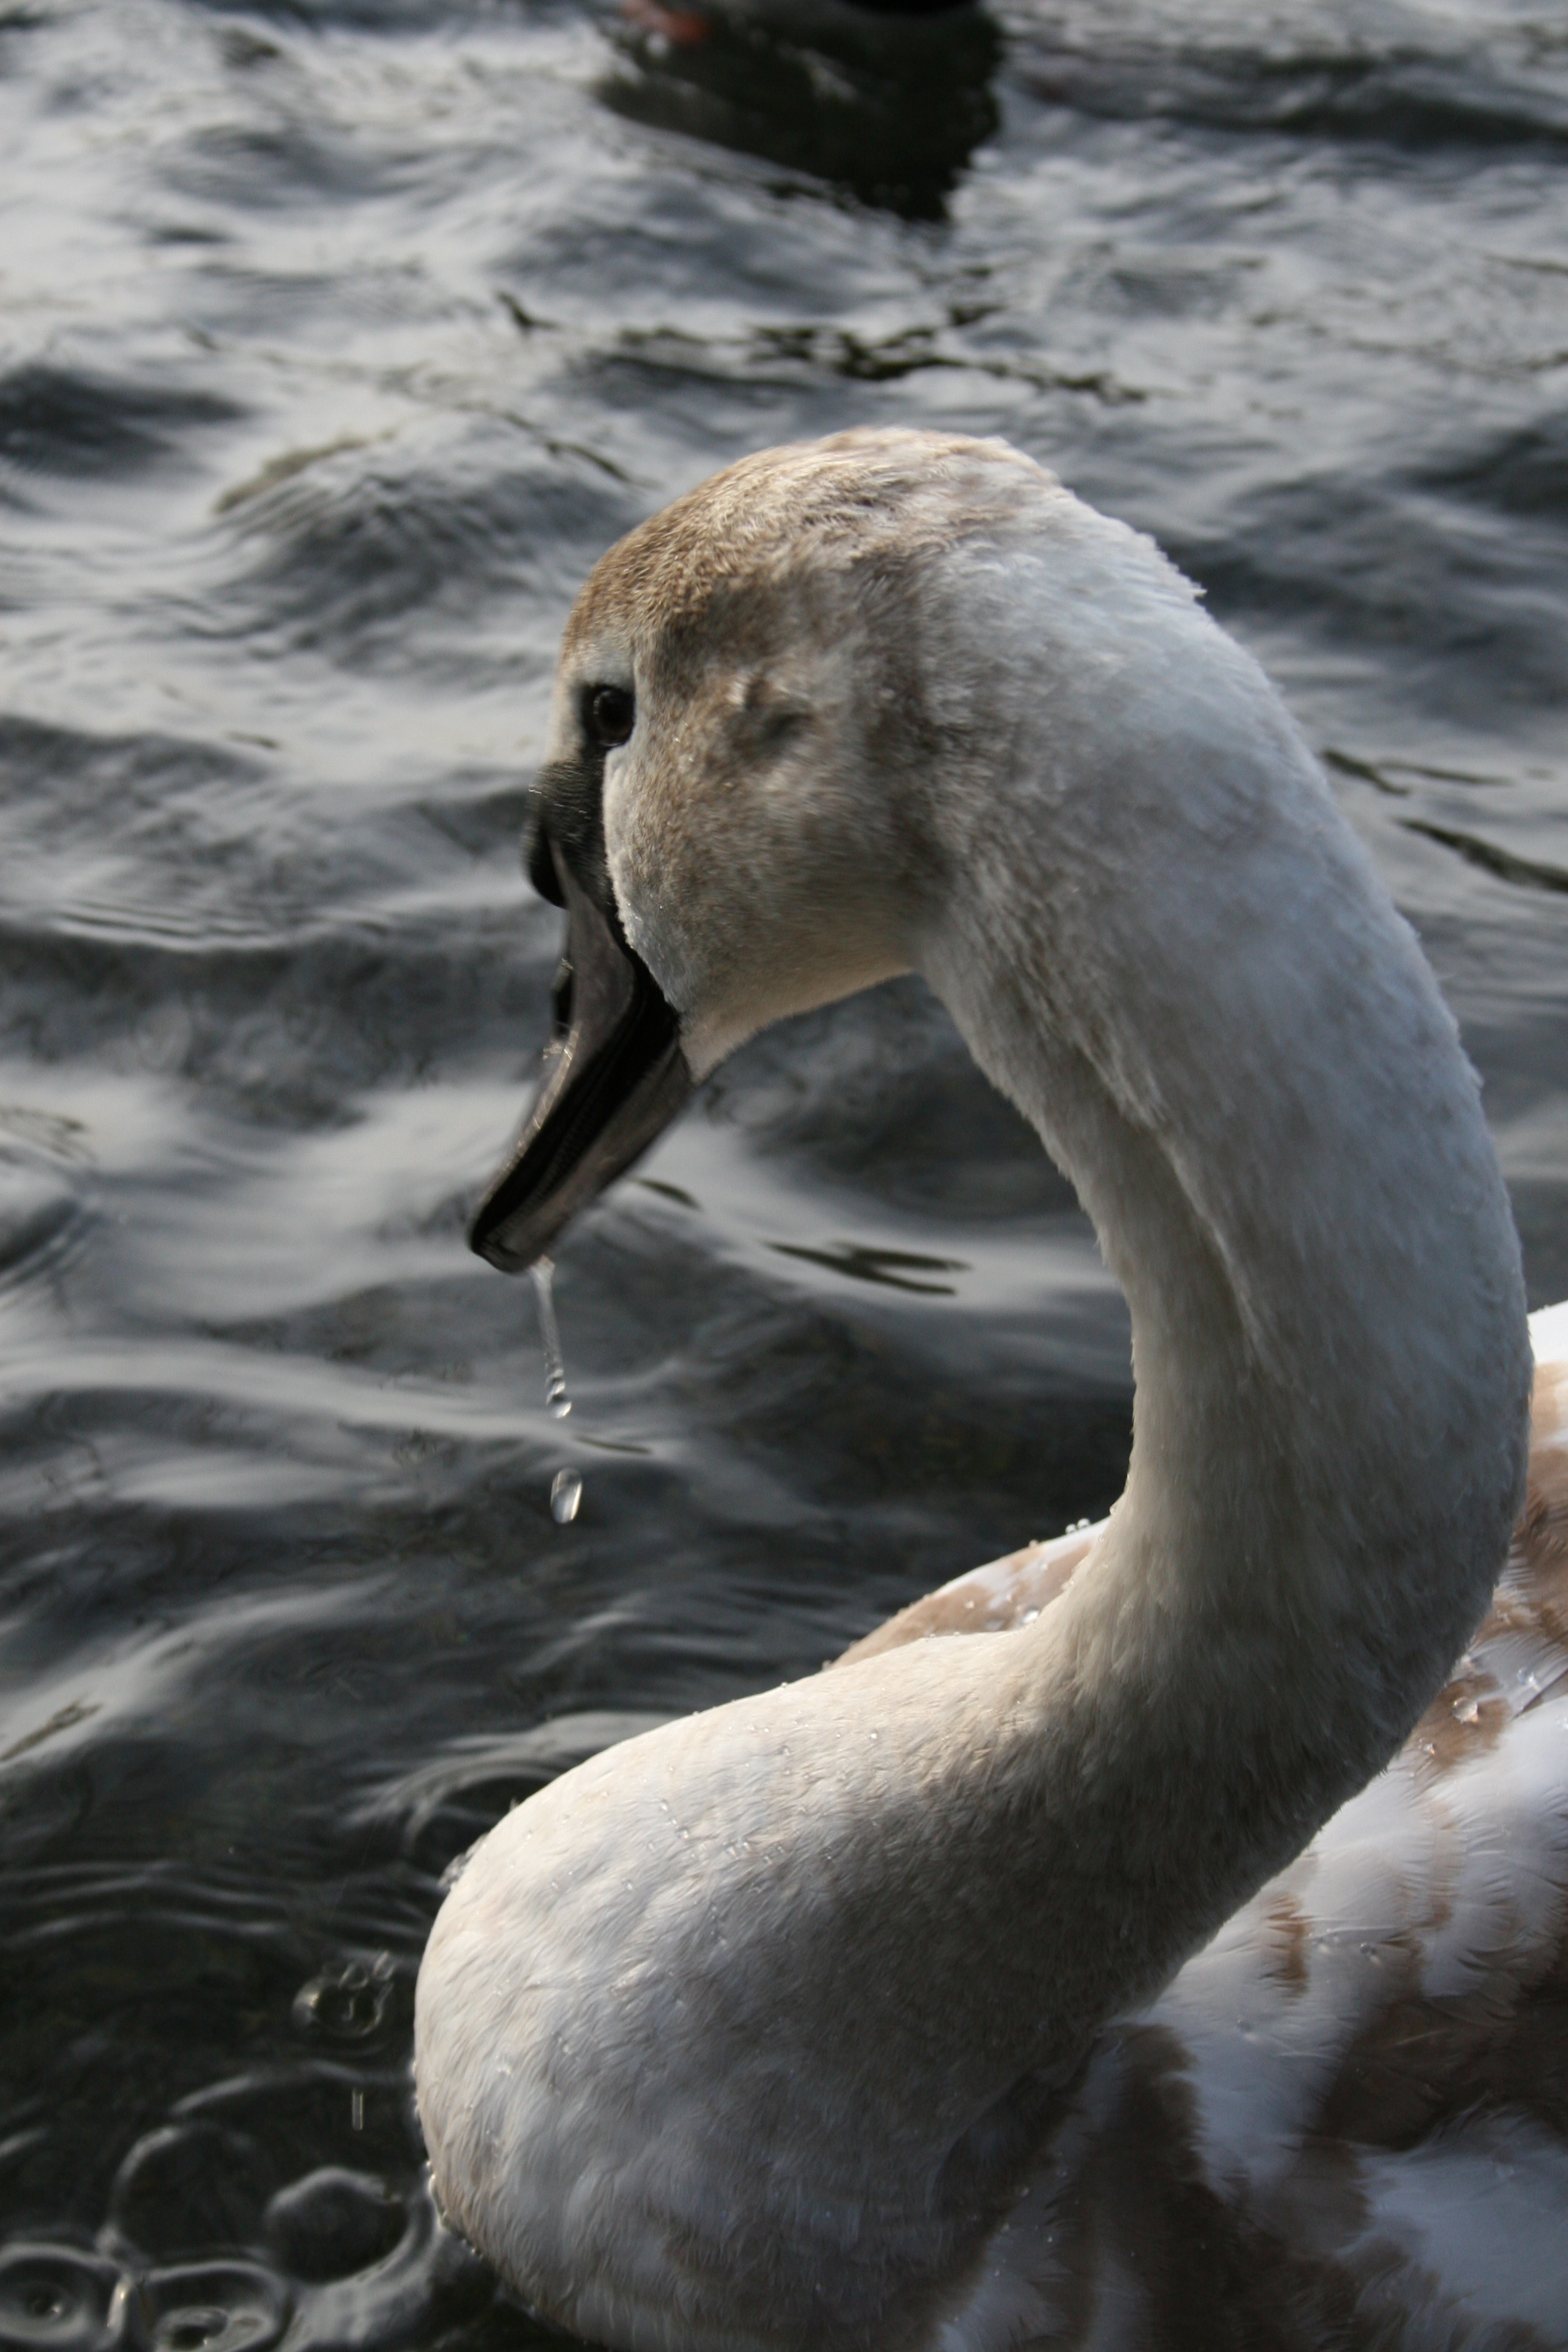
bird, wildlife, beak, fauna, swan, neck, vertebrate, waterfowl, water bird, ducks geese and swans